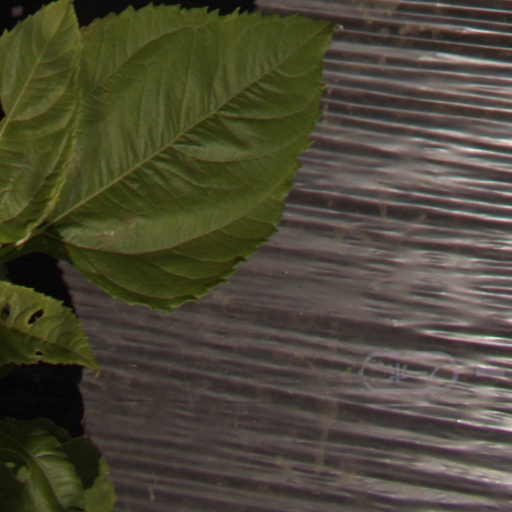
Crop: Jerusalem artichoke